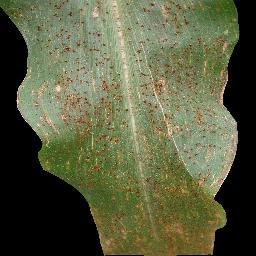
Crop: corn
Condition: (maize)_common_rust